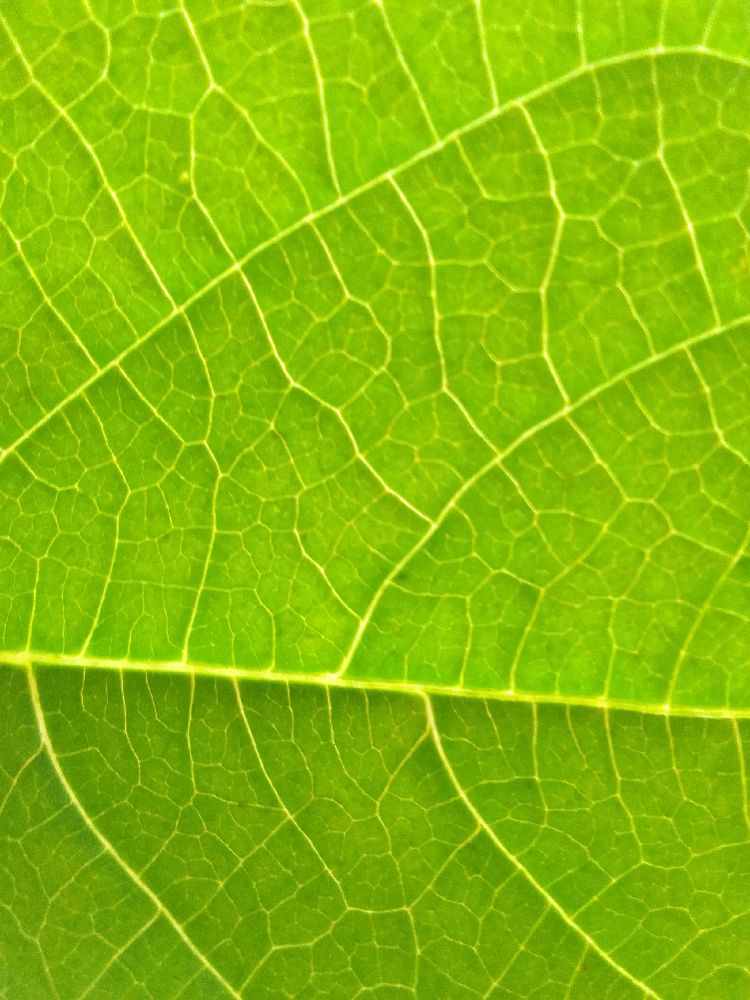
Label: healthy